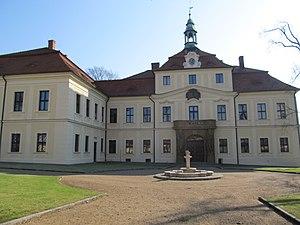
Mirošov est une ville du district de Rokycany, dans la région de Plzeň, en République tchèque. Sa population s'élevait à 2 234 habitants en 2018.